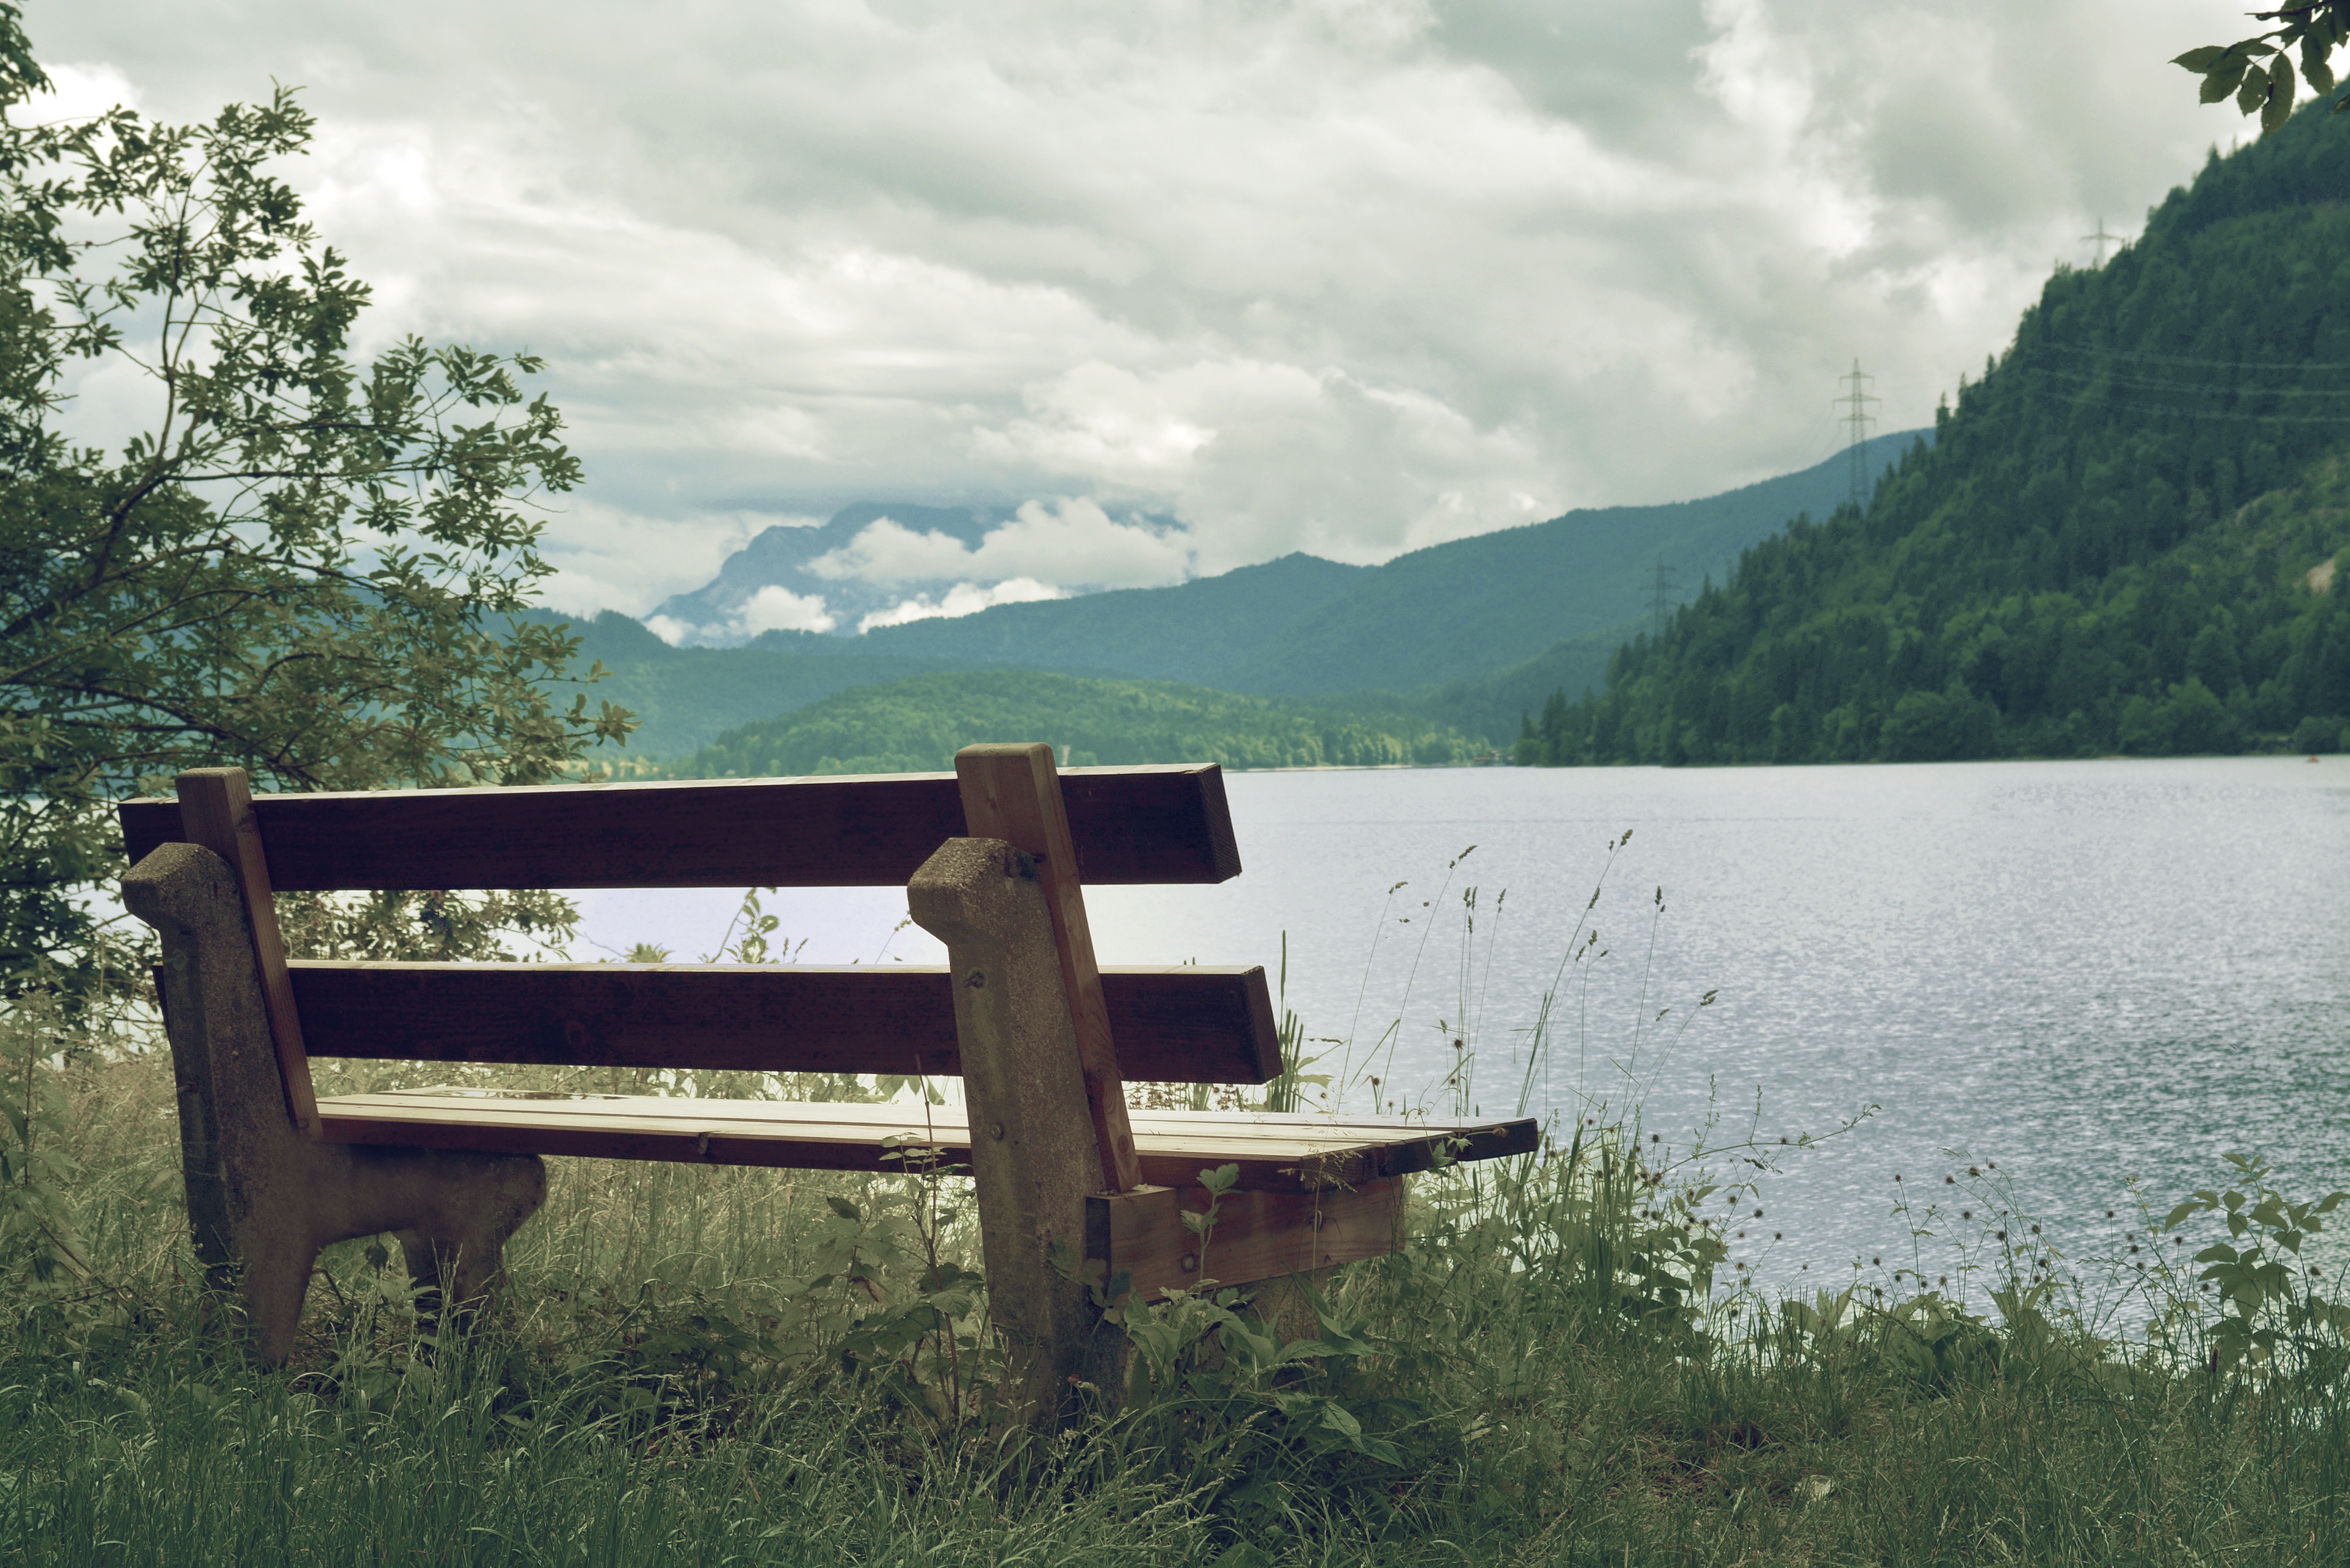
nature, mountain, lake, vacation, reservoir